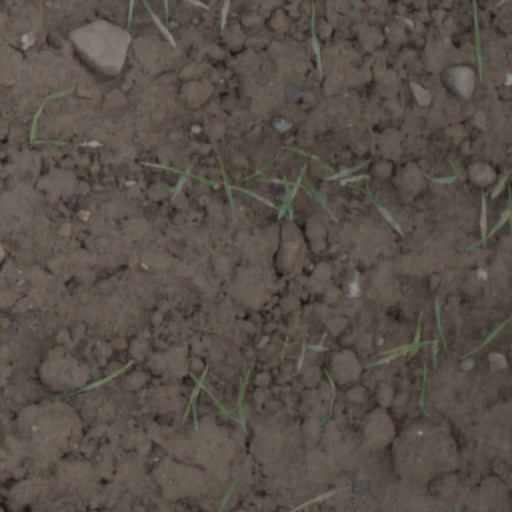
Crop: wheat